Alvor (Portimão)

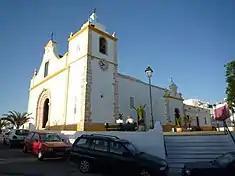
The Church of the Divine Saviour, a Manueline- and Rococo-era parochial church constructed in the 16th century

In addition to the temples listed here, the civil parish of Alvor is home to three hermitage-like mosques, or "morábito", that include the "Morábito de São João", "Morábito de São Pedro", and the "Morábito anexo à sacristia da Igreja Matriz". All were constructed in the Manueline-era, and show decorative influences from the period, including specifically the doorjamb elements.